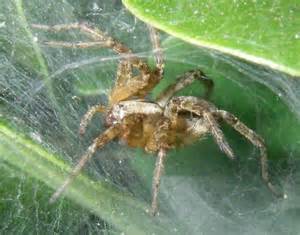
Label: spider